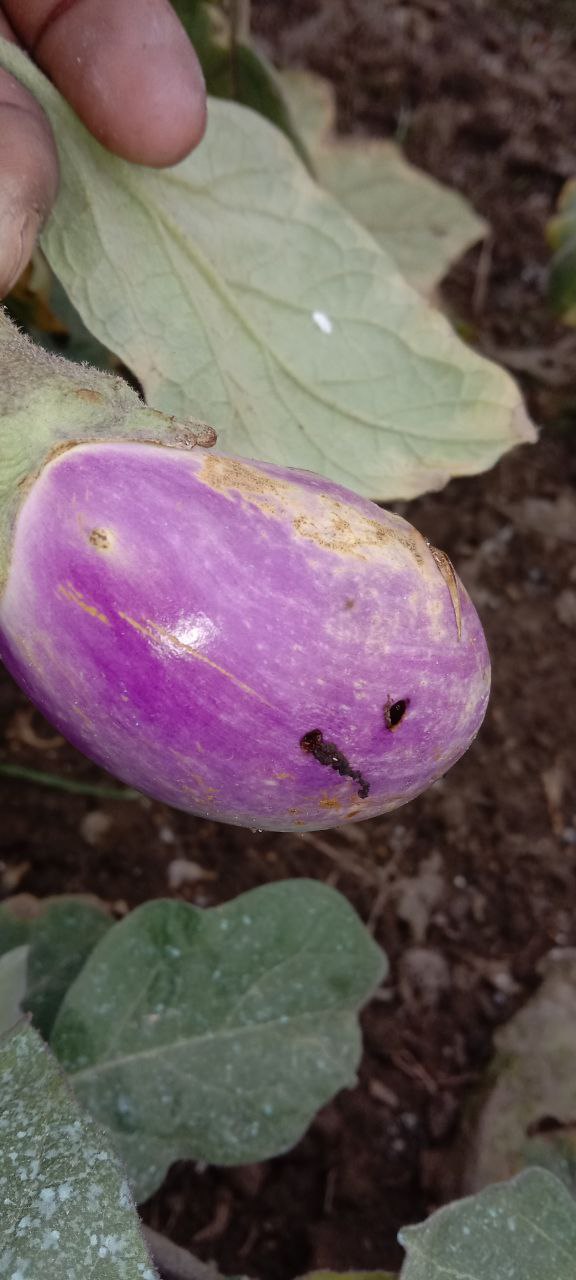
Label: Shoot and Fruit Borer